Celts in Transylvania

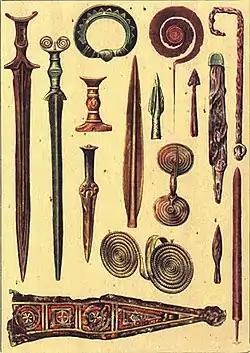
Bronze Age and Iron Age artefacts from Romania

Expansion of Celtic groups in the area may be related to their invasion of the Balkans around 335 BC, when a massive colonization of the Tisa plain and the Transylvanian Plateau occurred following the death of Lysimachus. However, the eastward movement of the Celts into Transylvania used a different route from the one taken by the hordes that attacked the Balkans.